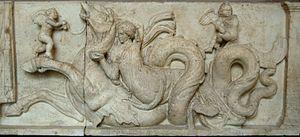
«
L’hippocampe, ou « cheval marin », est dans la mythologie grecque une créature fantastique dont la partie antérieure est celle d'un cheval, soit la tête, l'encolure et les deux jambes antérieures, et la partie postérieure celle d'un poisson, d'un serpent ou d'un monstre marin. Décrits comme les chevaux des mers, où ils vivent habituellement, deux ou quatre d'entre eux tirent le char de Poséidon. D'autres servaient de monture aux divinités marines mineures, comme les tritons et les Néréides. Chez les Étrusques ils sont assez souvent représentés sur les objets d'art de la période antique comme les mosaïques et les poteries en relation avec le milieu aquatique. Ils y possèdent généralement une longue queue couverte d'écailles vertes et des nageoires de poisson. Comme de nombreuses autres créatures mythologiques, la figure des hippocampes a été reprise en héraldique et dans quelques œuvres modernes.